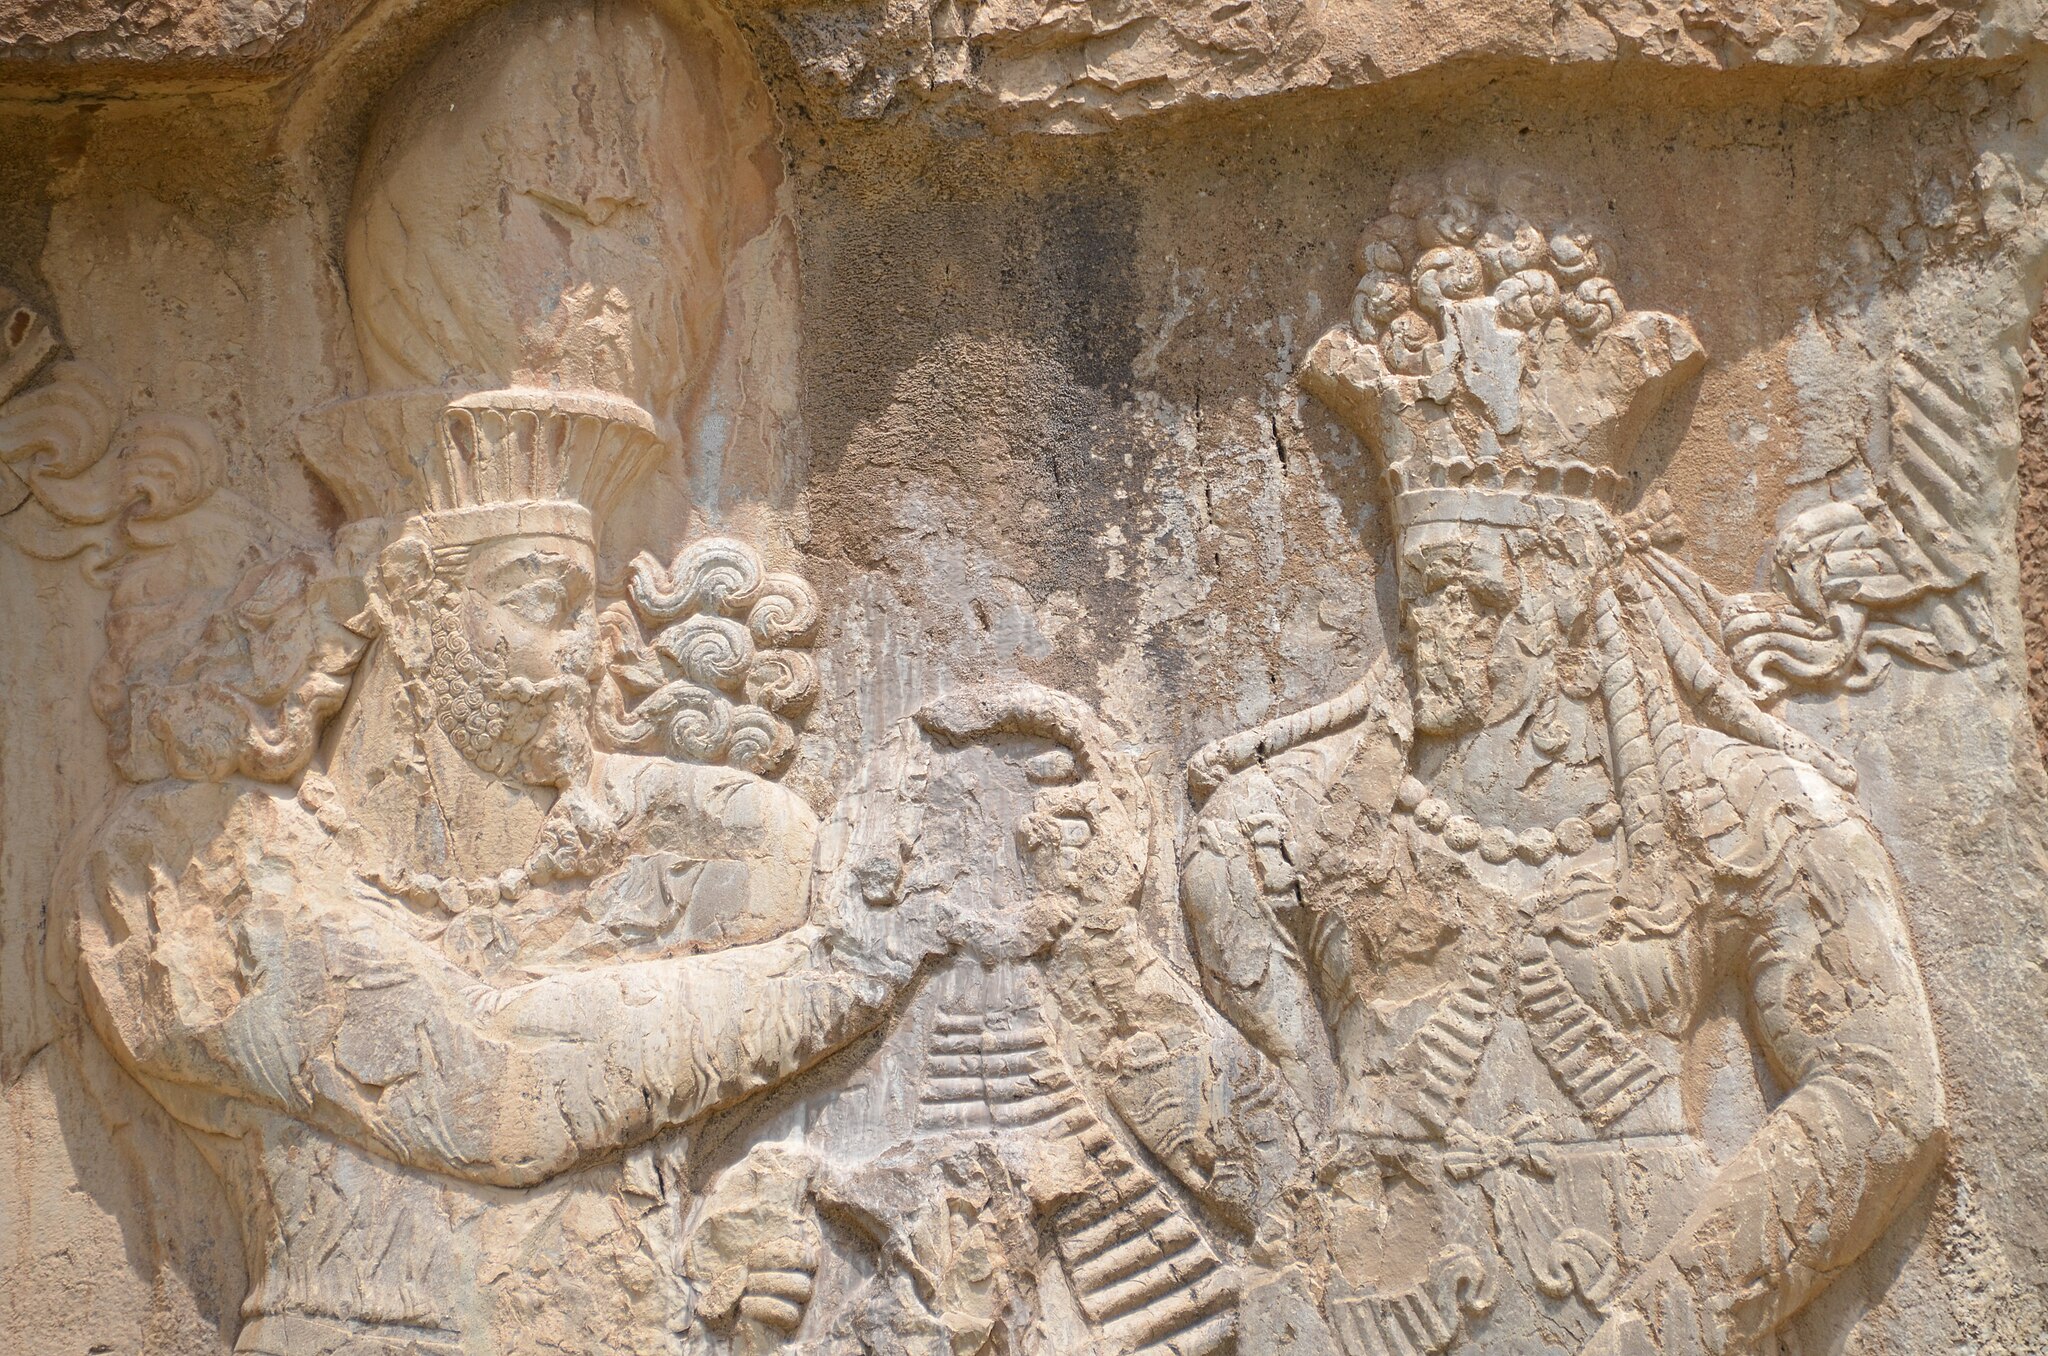
Title: The Investiture of Narseh (detail), c. AD 293–303, Naqsh-e Rostam, Iran (48098811252)
Description: The Investiture of Narseh (detail), c. AD 293–303, Naqsh-e Rostam, Iran
Date: 22 April 2019, 10:35 (according to Exif data)
Categories: Relief of Narseh and Anahita, Photographs by Carole Raddato, Flickr images reviewed by FlickreviewR 2, Iran photographs taken on 2019-04-22